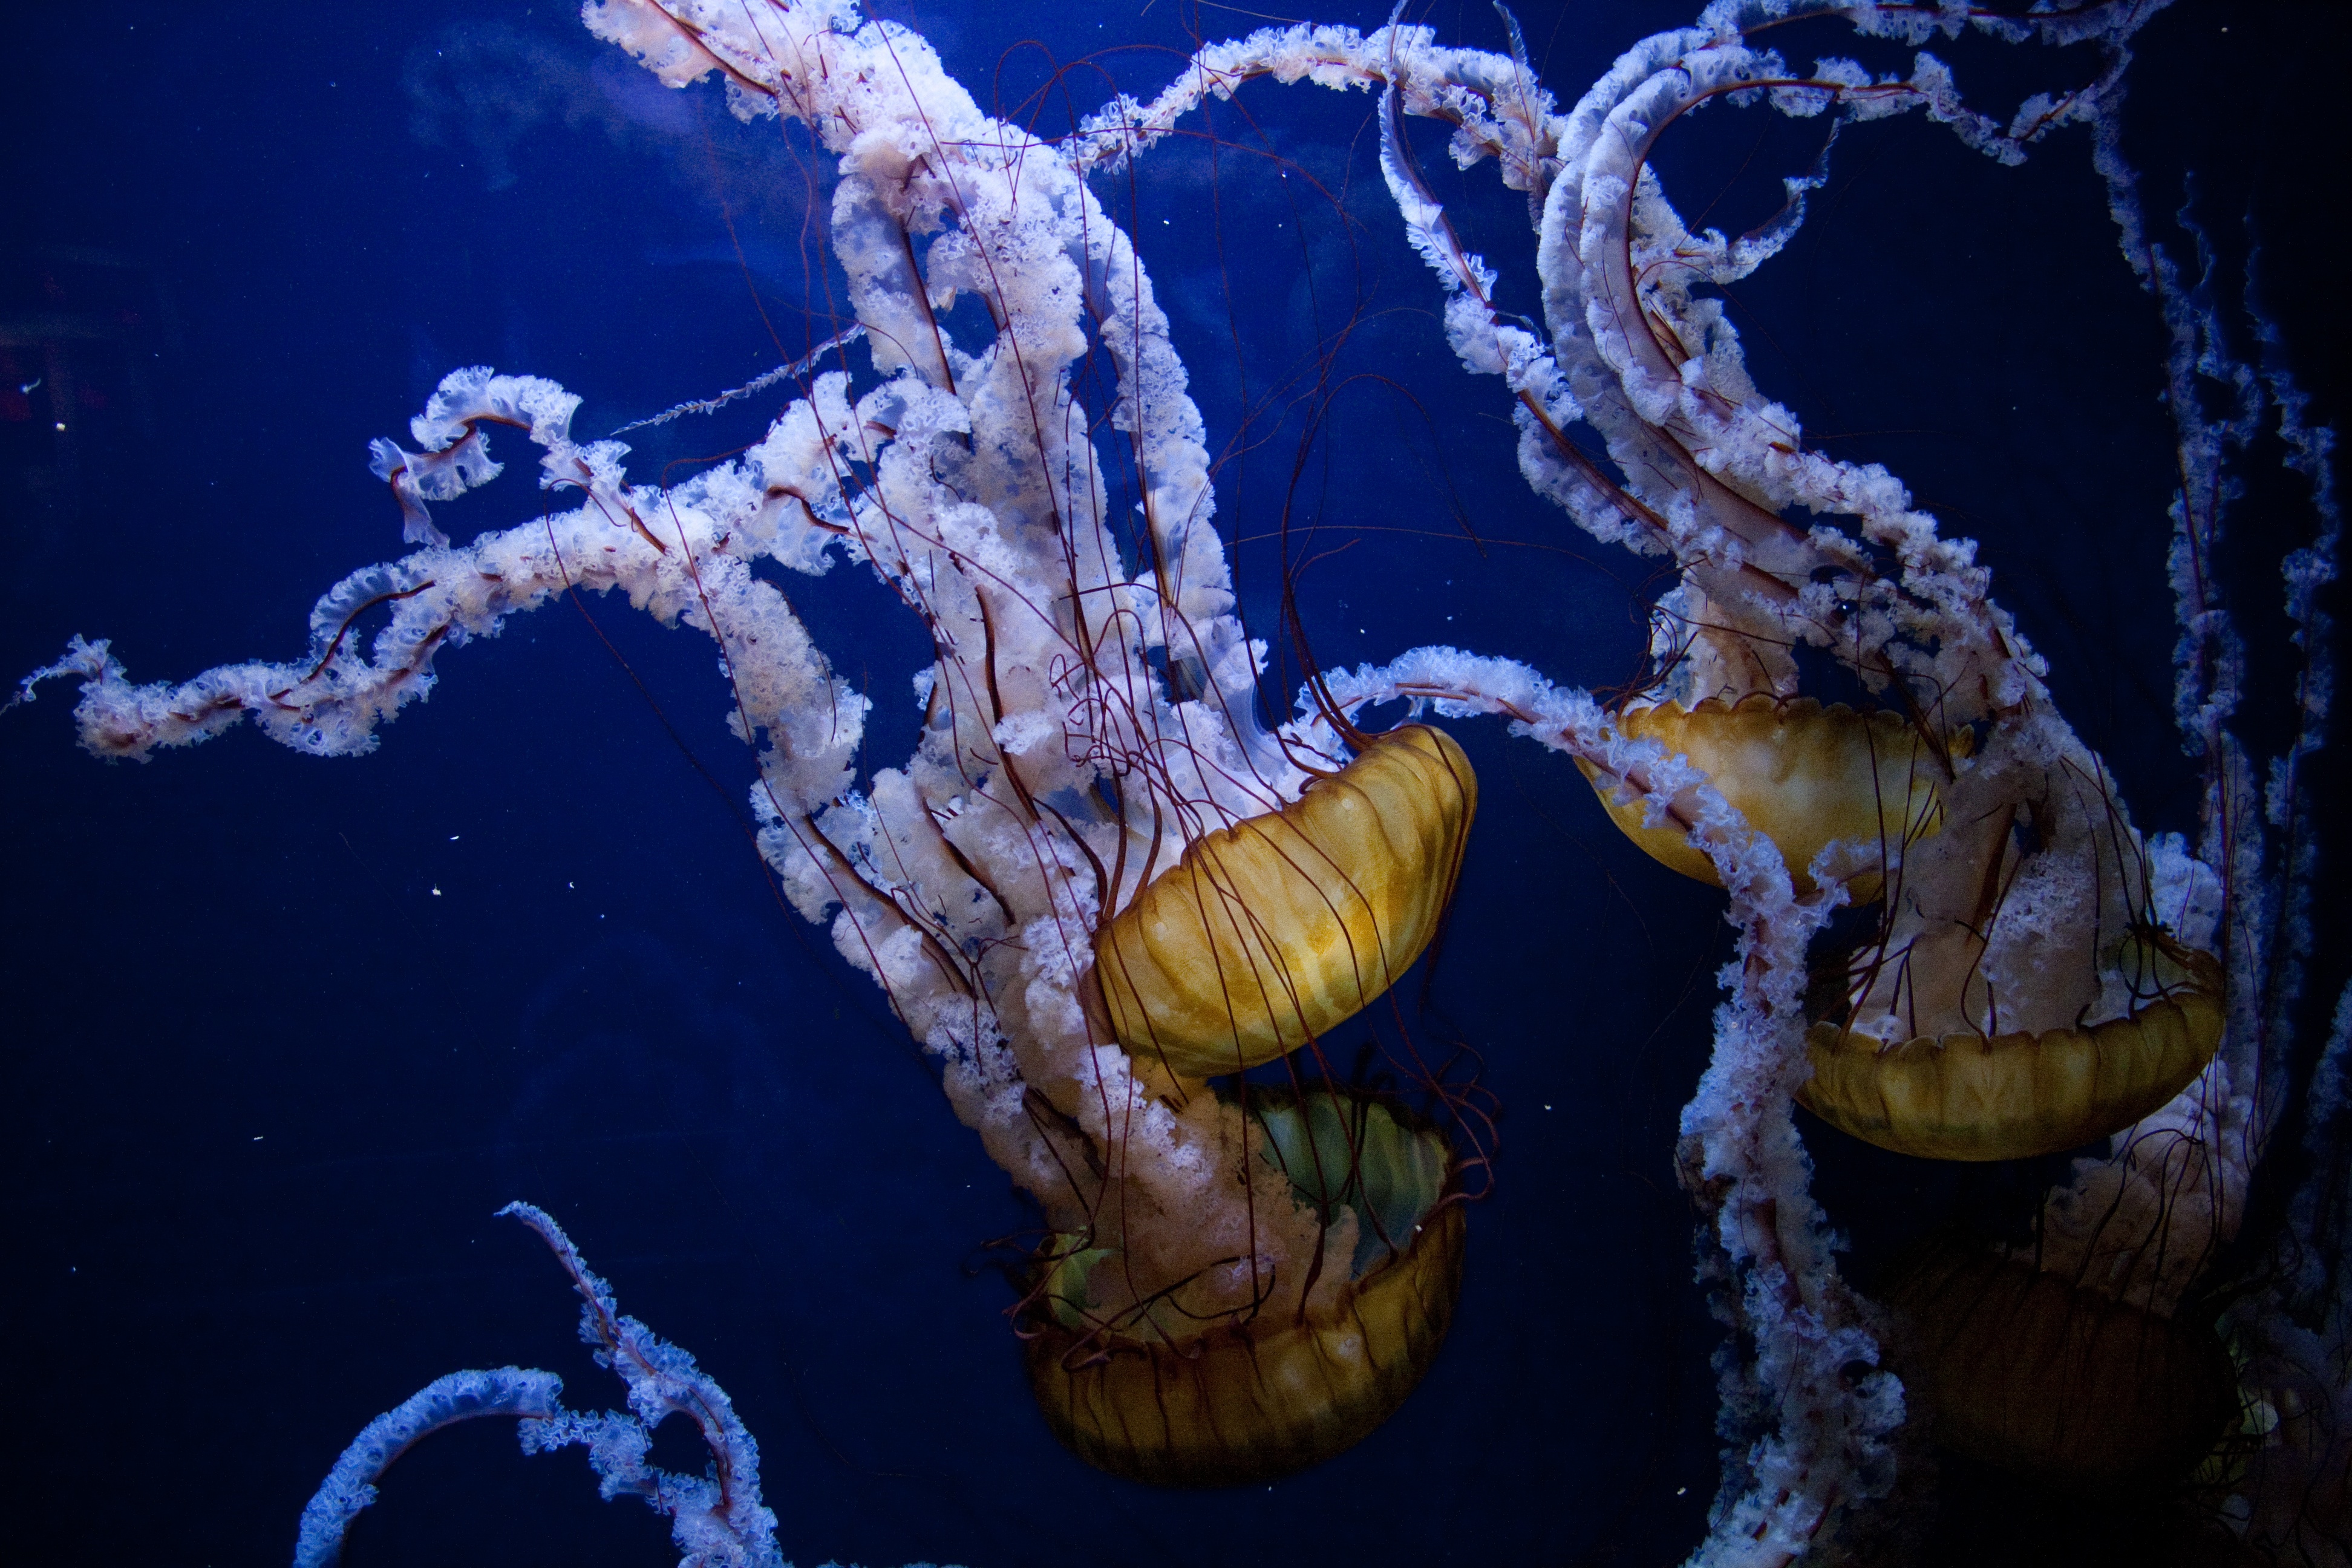
ocean, animal, underwater, biology, jellyfish, coral, coral reef, invertebrate, reef, cnidaria, tenticle, organism, marine biology, marine invertebrates, deep sea fish